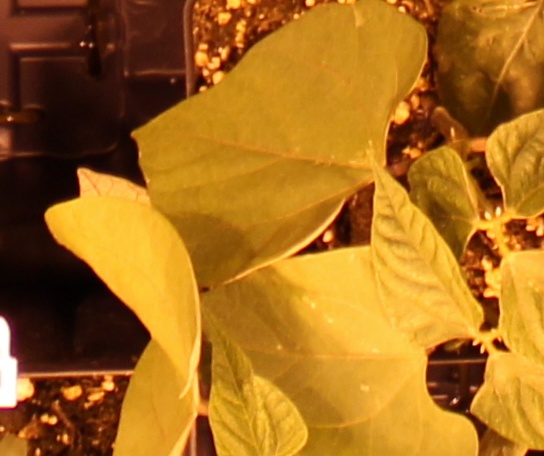
Label: Blackbean